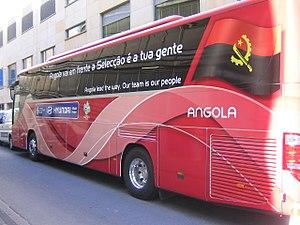
Cette page contient la liste de toutes les équipes et leurs joueurs ayant participé à la phase finale de la Coupe du monde de football 2006 en Allemagne. Le nombre de joueurs sélectionnés était limité à 23. Chaque entraîneur devait fournir sa liste des 23 à la FIFA avant le 15 mai 2006.
L'équipe d'Angola de football s'est qualifiée pour la coupe du monde 2006 en Allemagne.
L'équipe du Togo de football s'est qualifiée pour la Coupe du monde 2006 en Allemagne. Pour sa première participation à la compétition, la sélection togolaise est éliminée au premier tour, terminant dernière du groupe G derrière la France, la Suisse et la Corée du Sud.